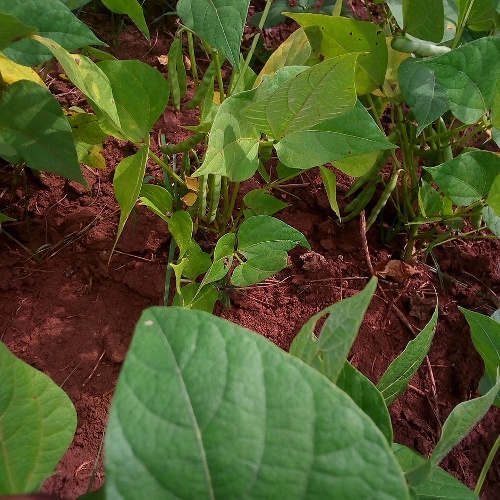
Leaf condition: healthy